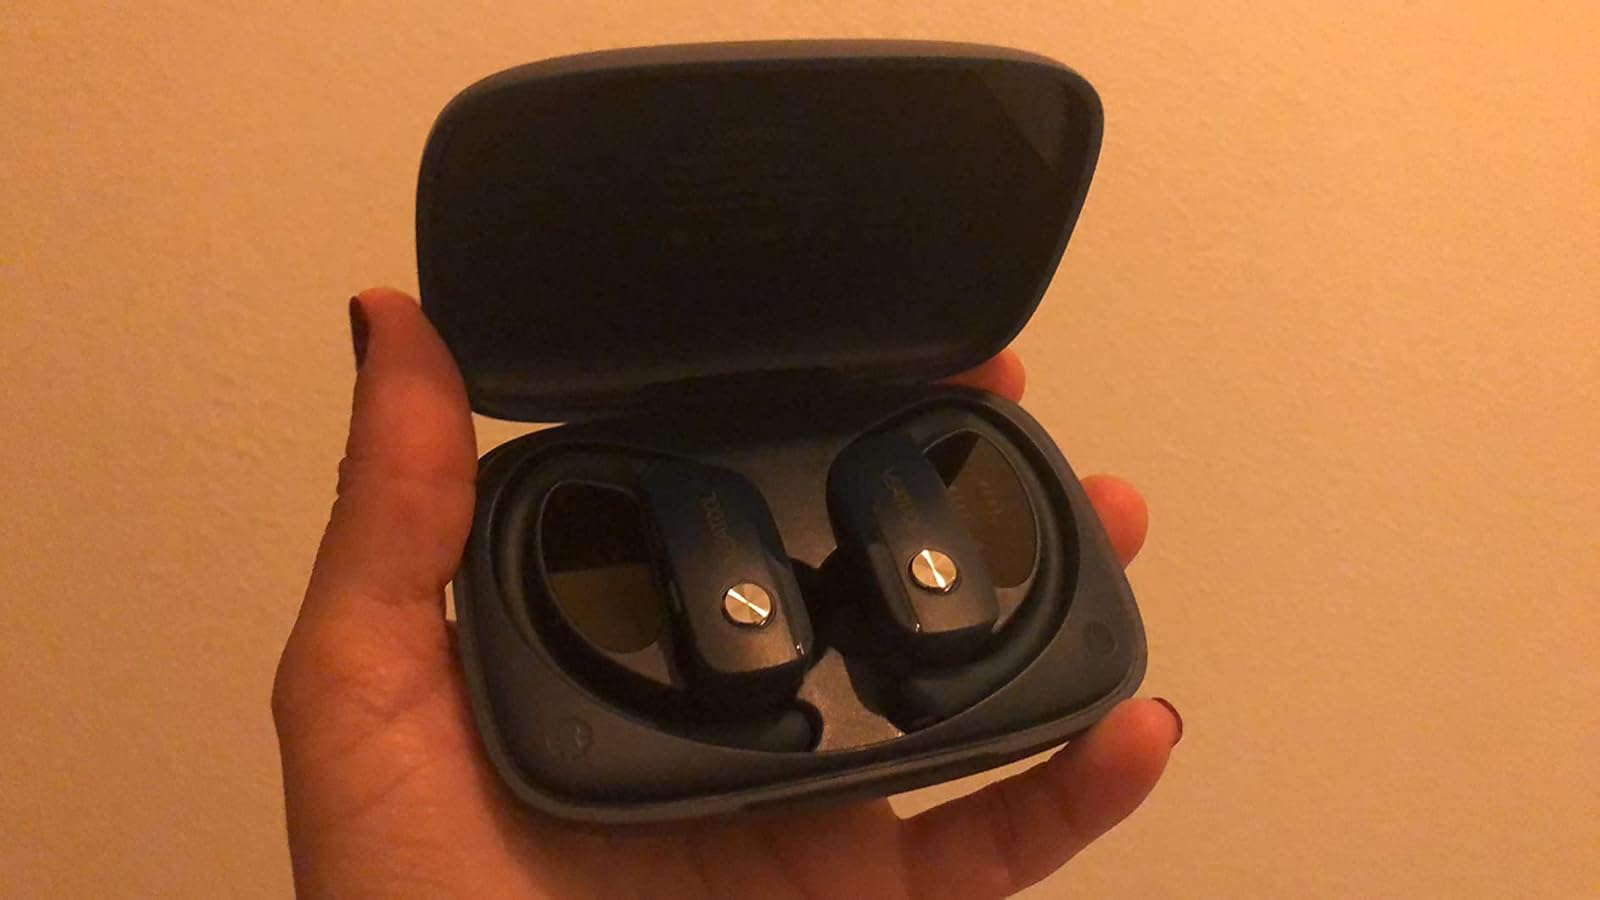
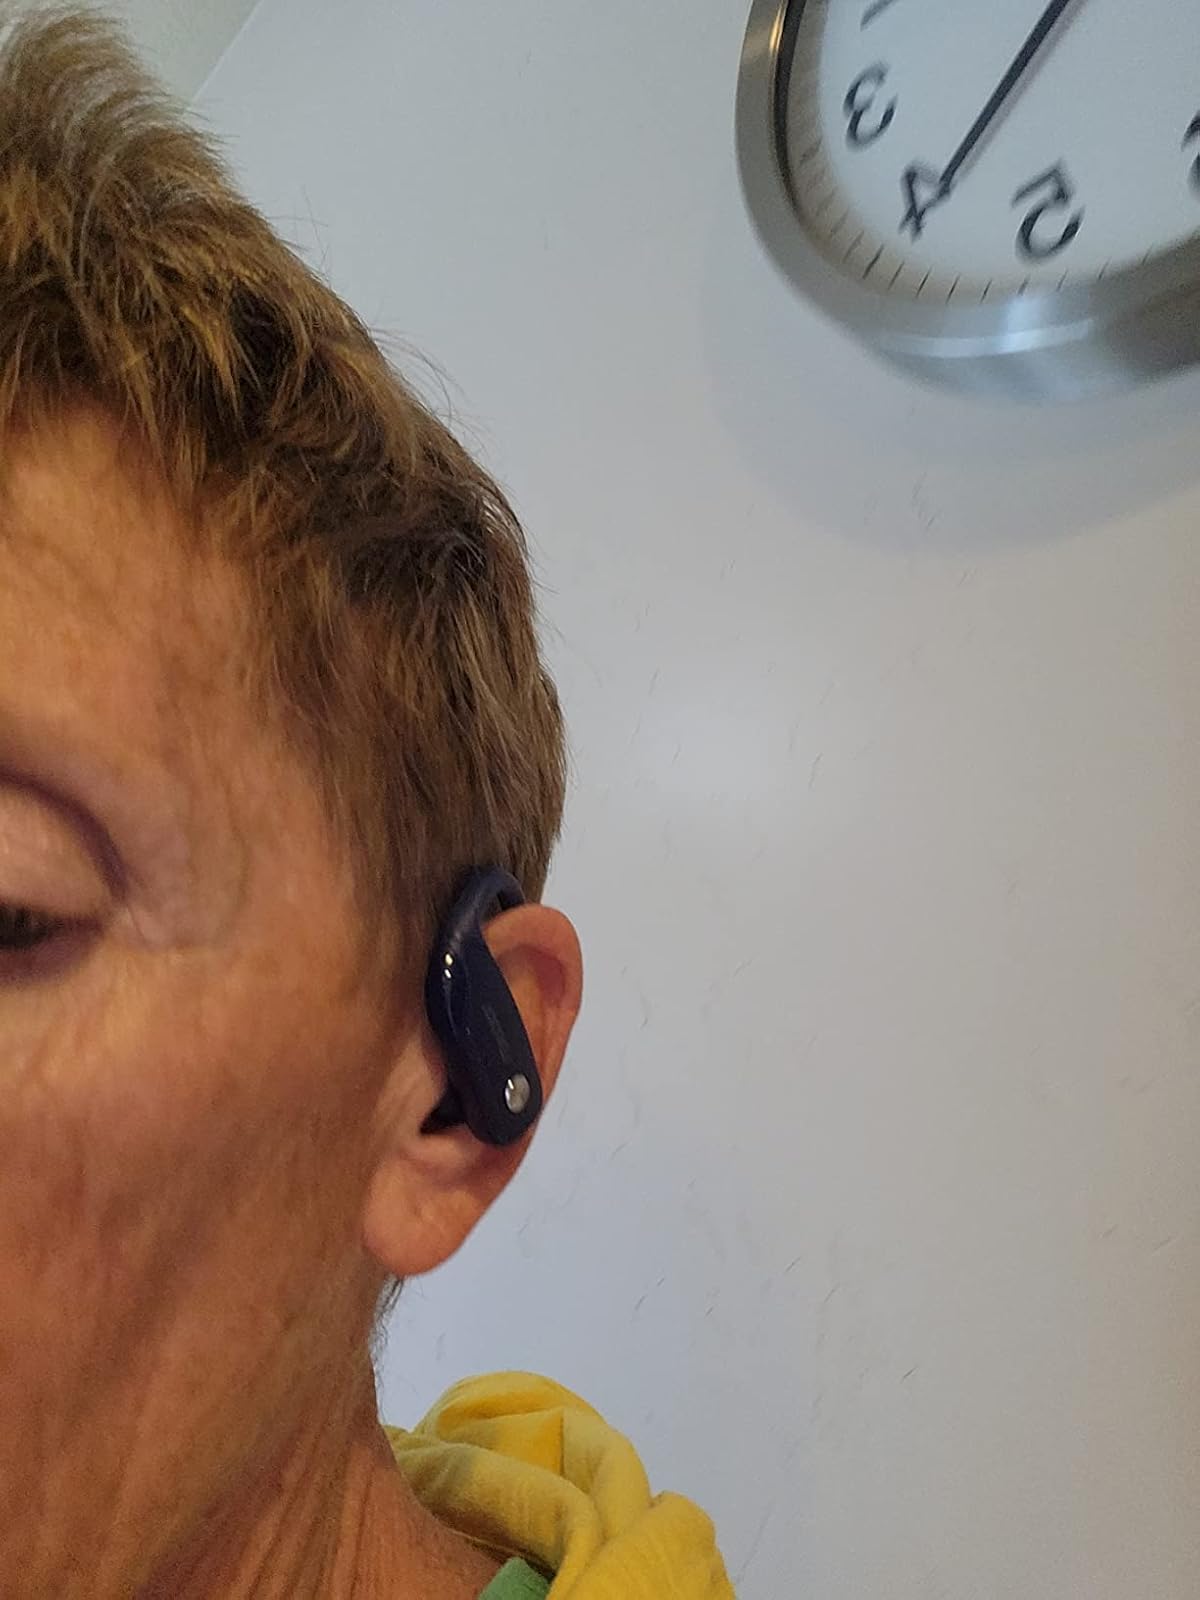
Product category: earbuds
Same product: no